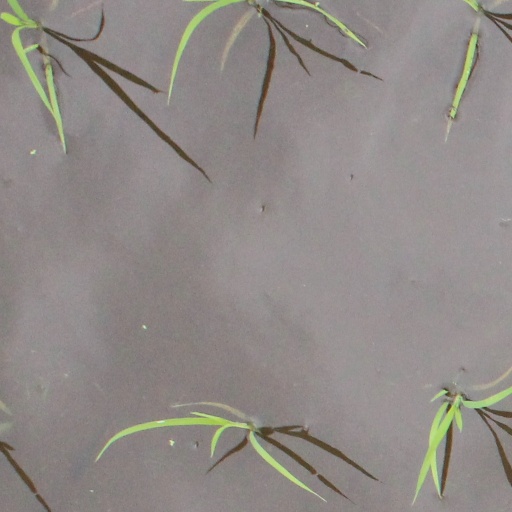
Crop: rice